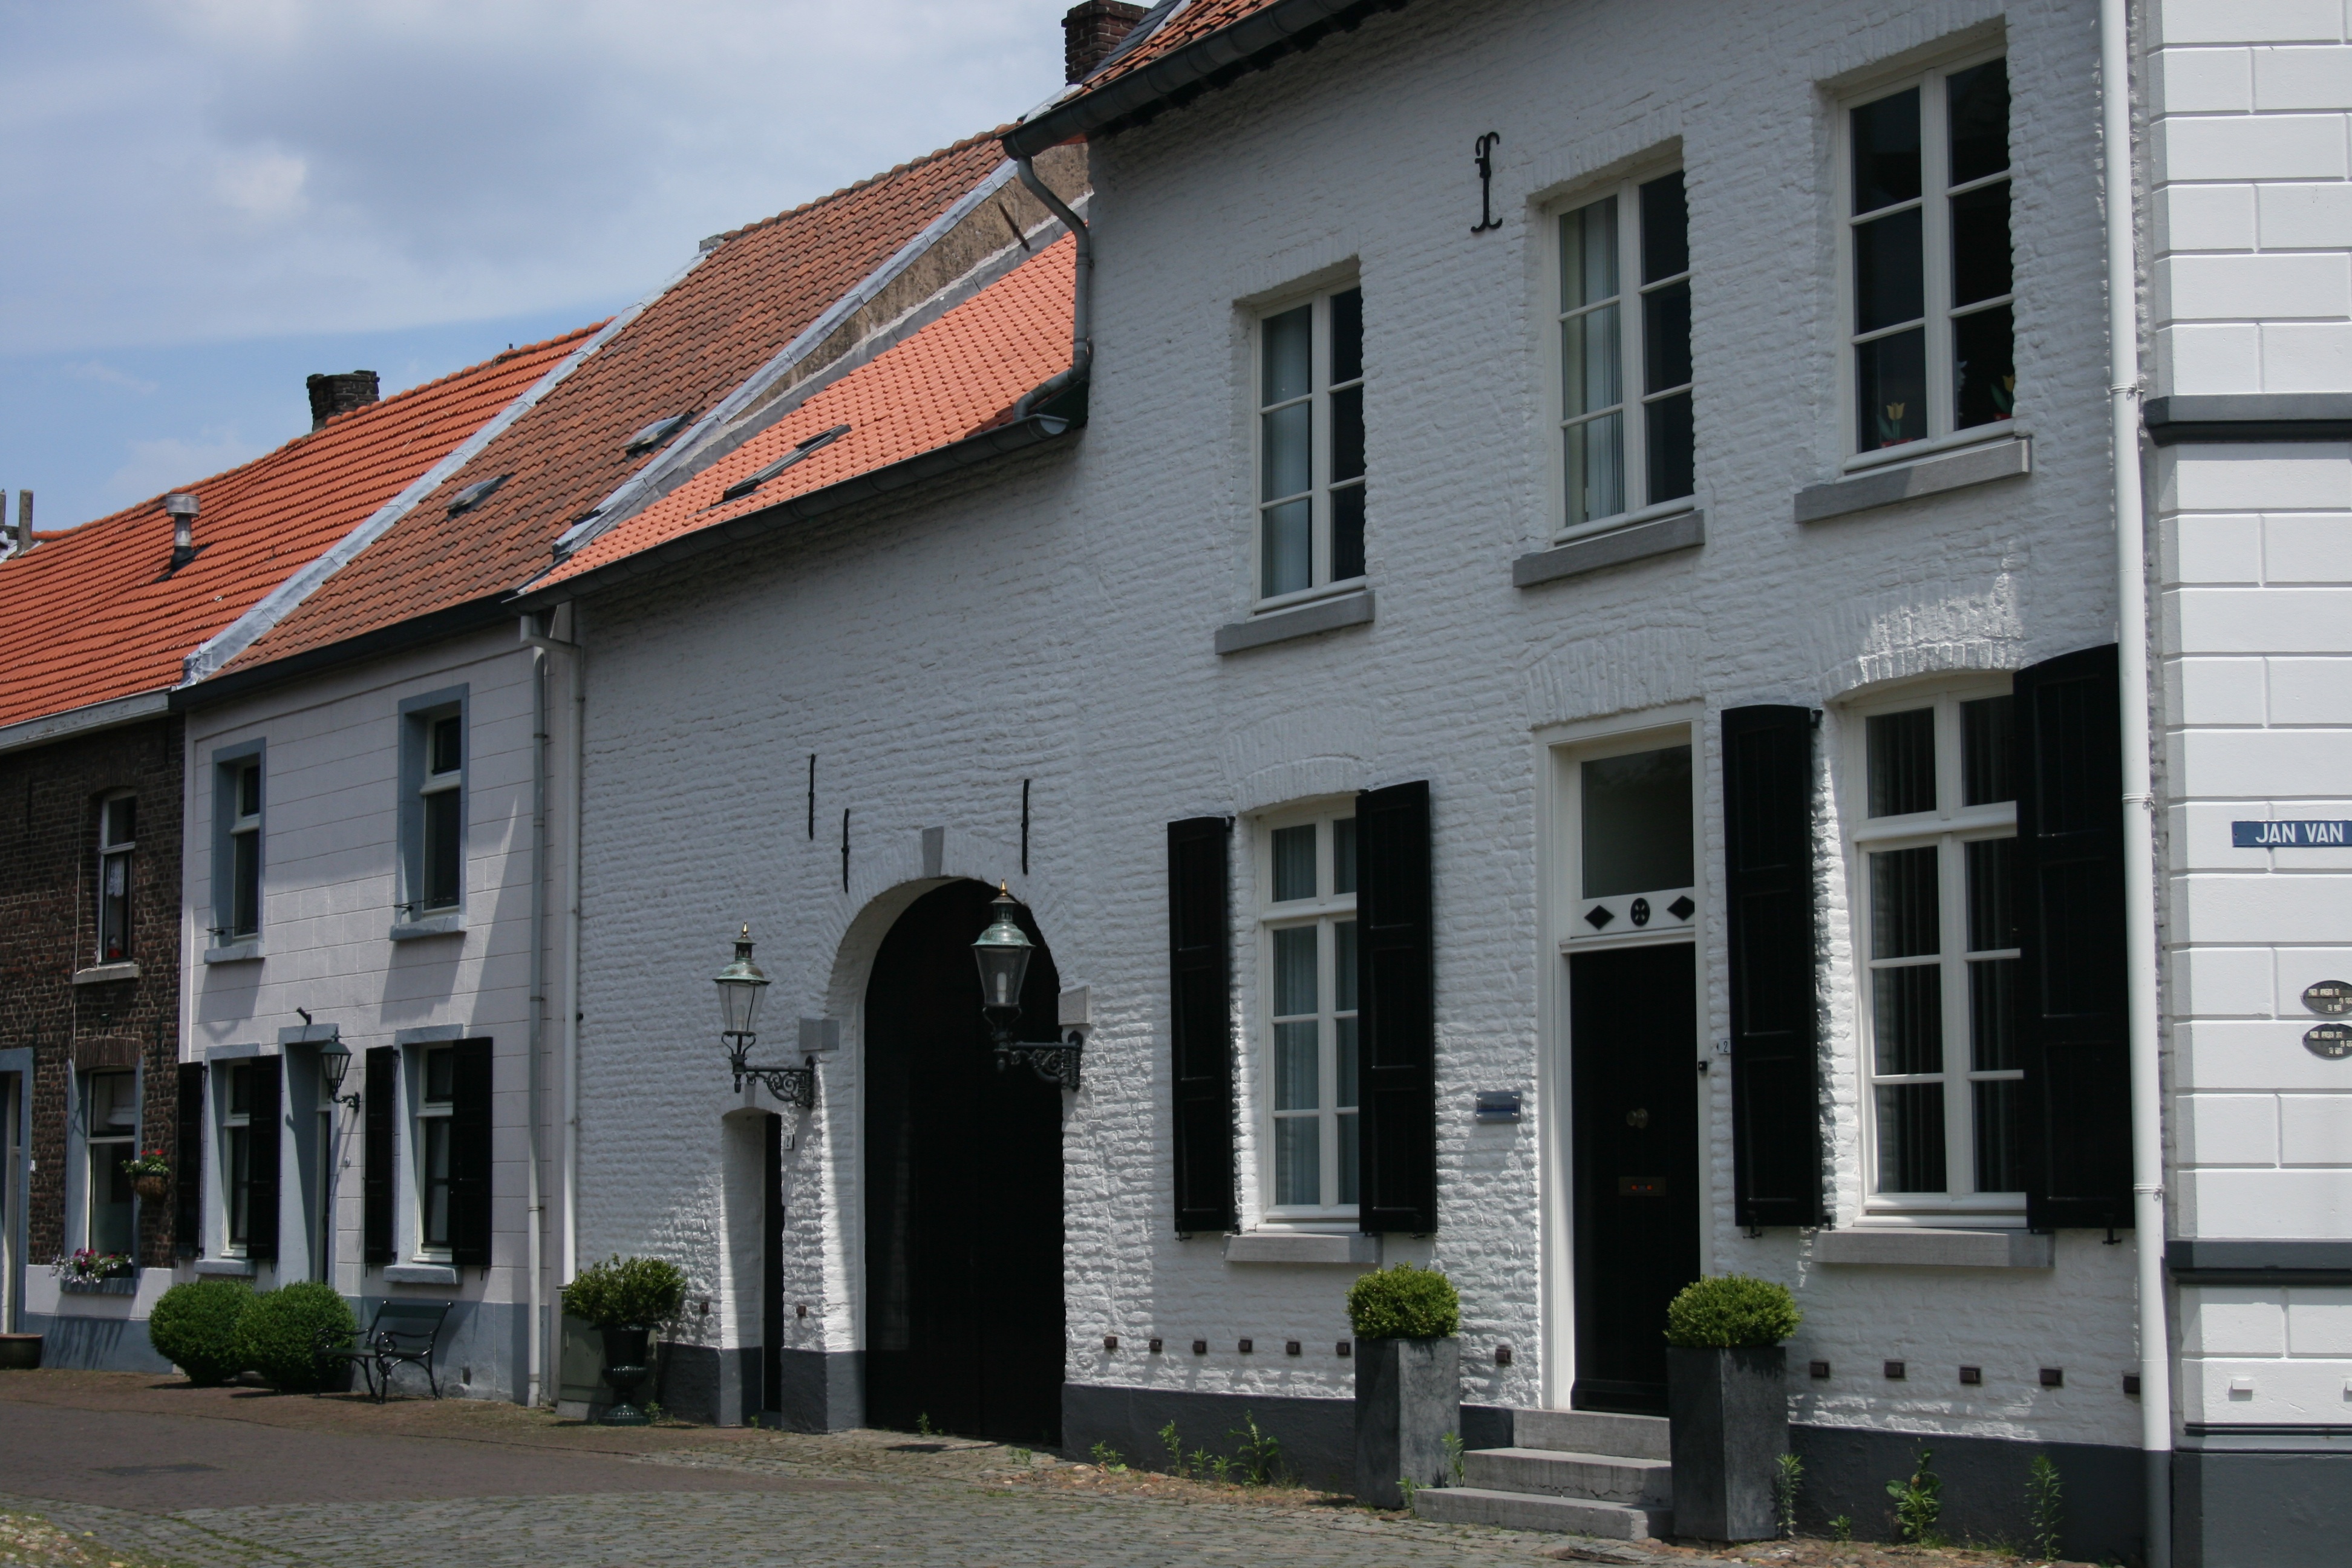
architecture, street, house, town, building, home, cottage, facade, property, street scene, estate, neighbourhood, stevensweert, residential area